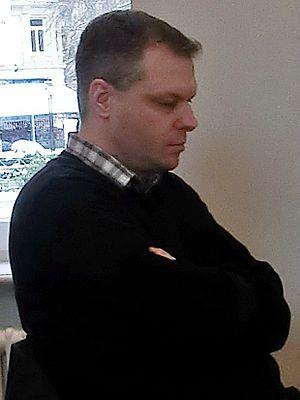
Roland Schmaltz est un grand maître international allemand du jeu d'échecs. Son classement Elo est 2546. Il est surnommé « Hawkeye » et est champion en Blitz.